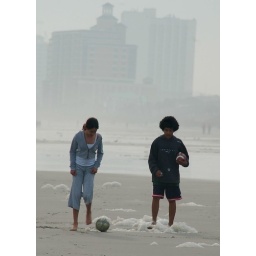
Some kids on the beach kicking around a soccer ball on a foggy Christmas Eve morning...